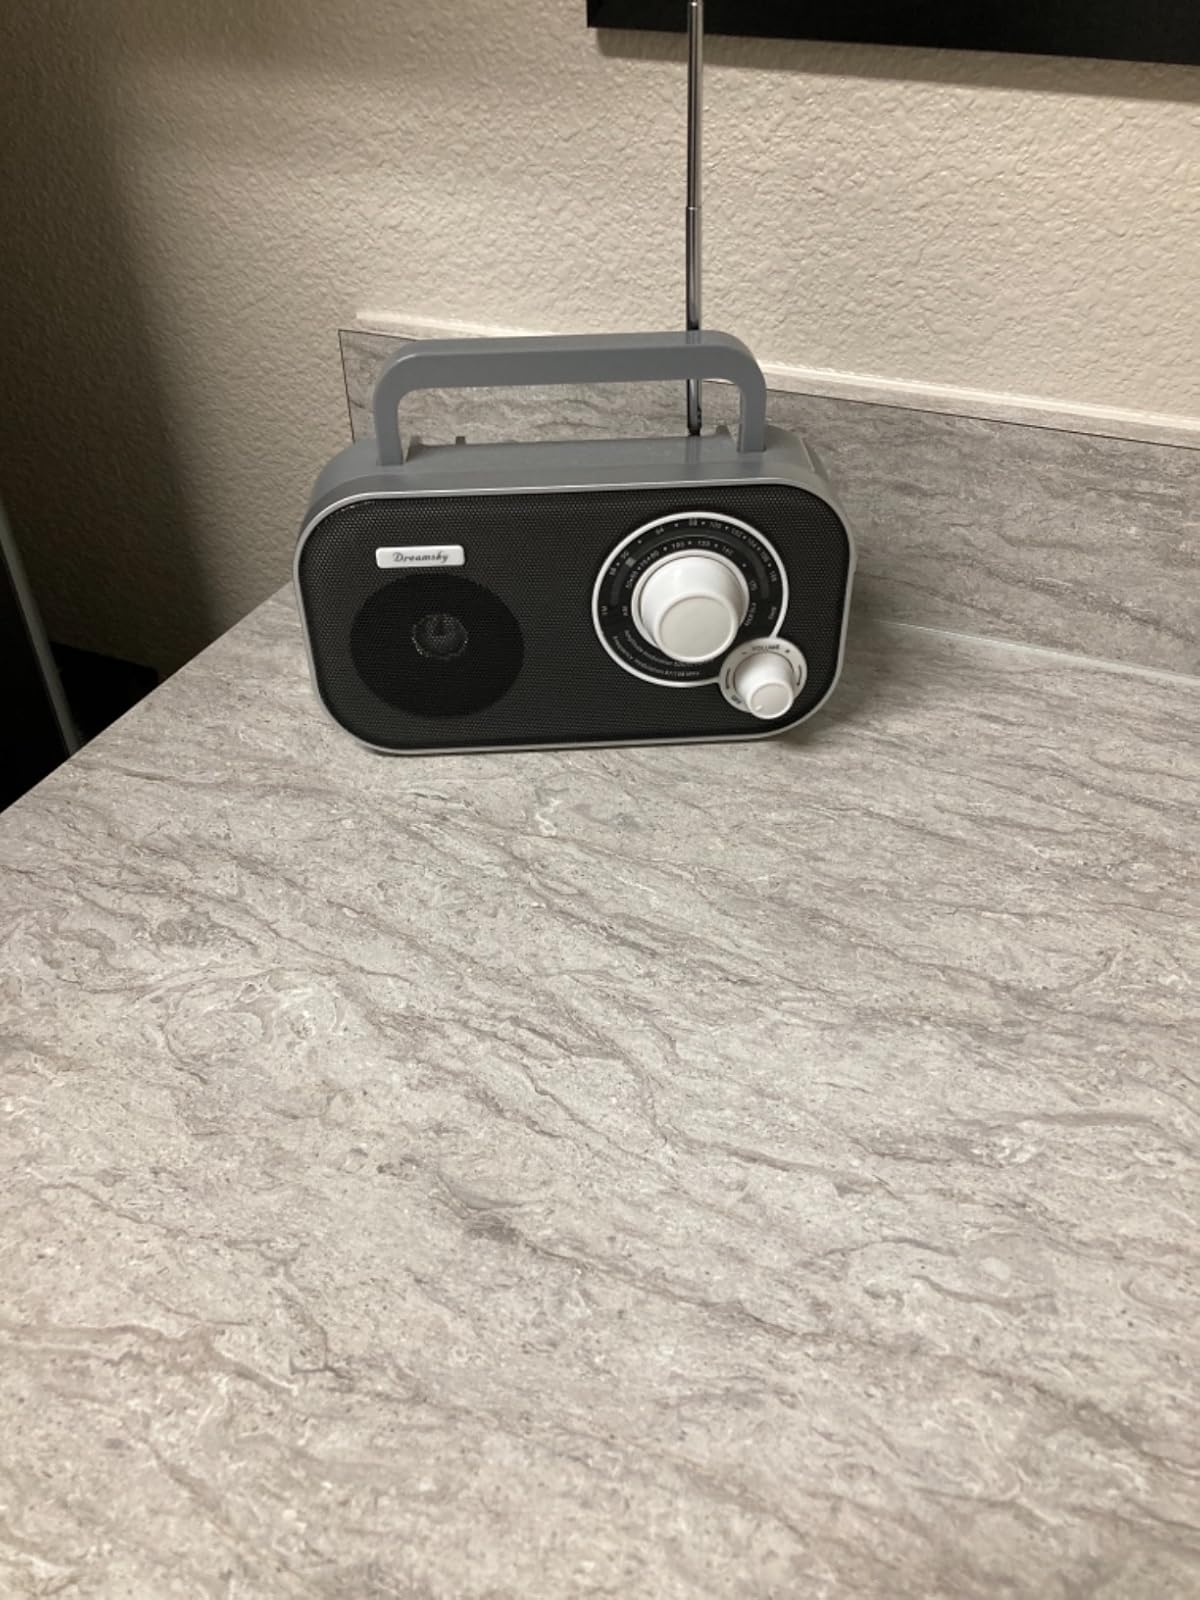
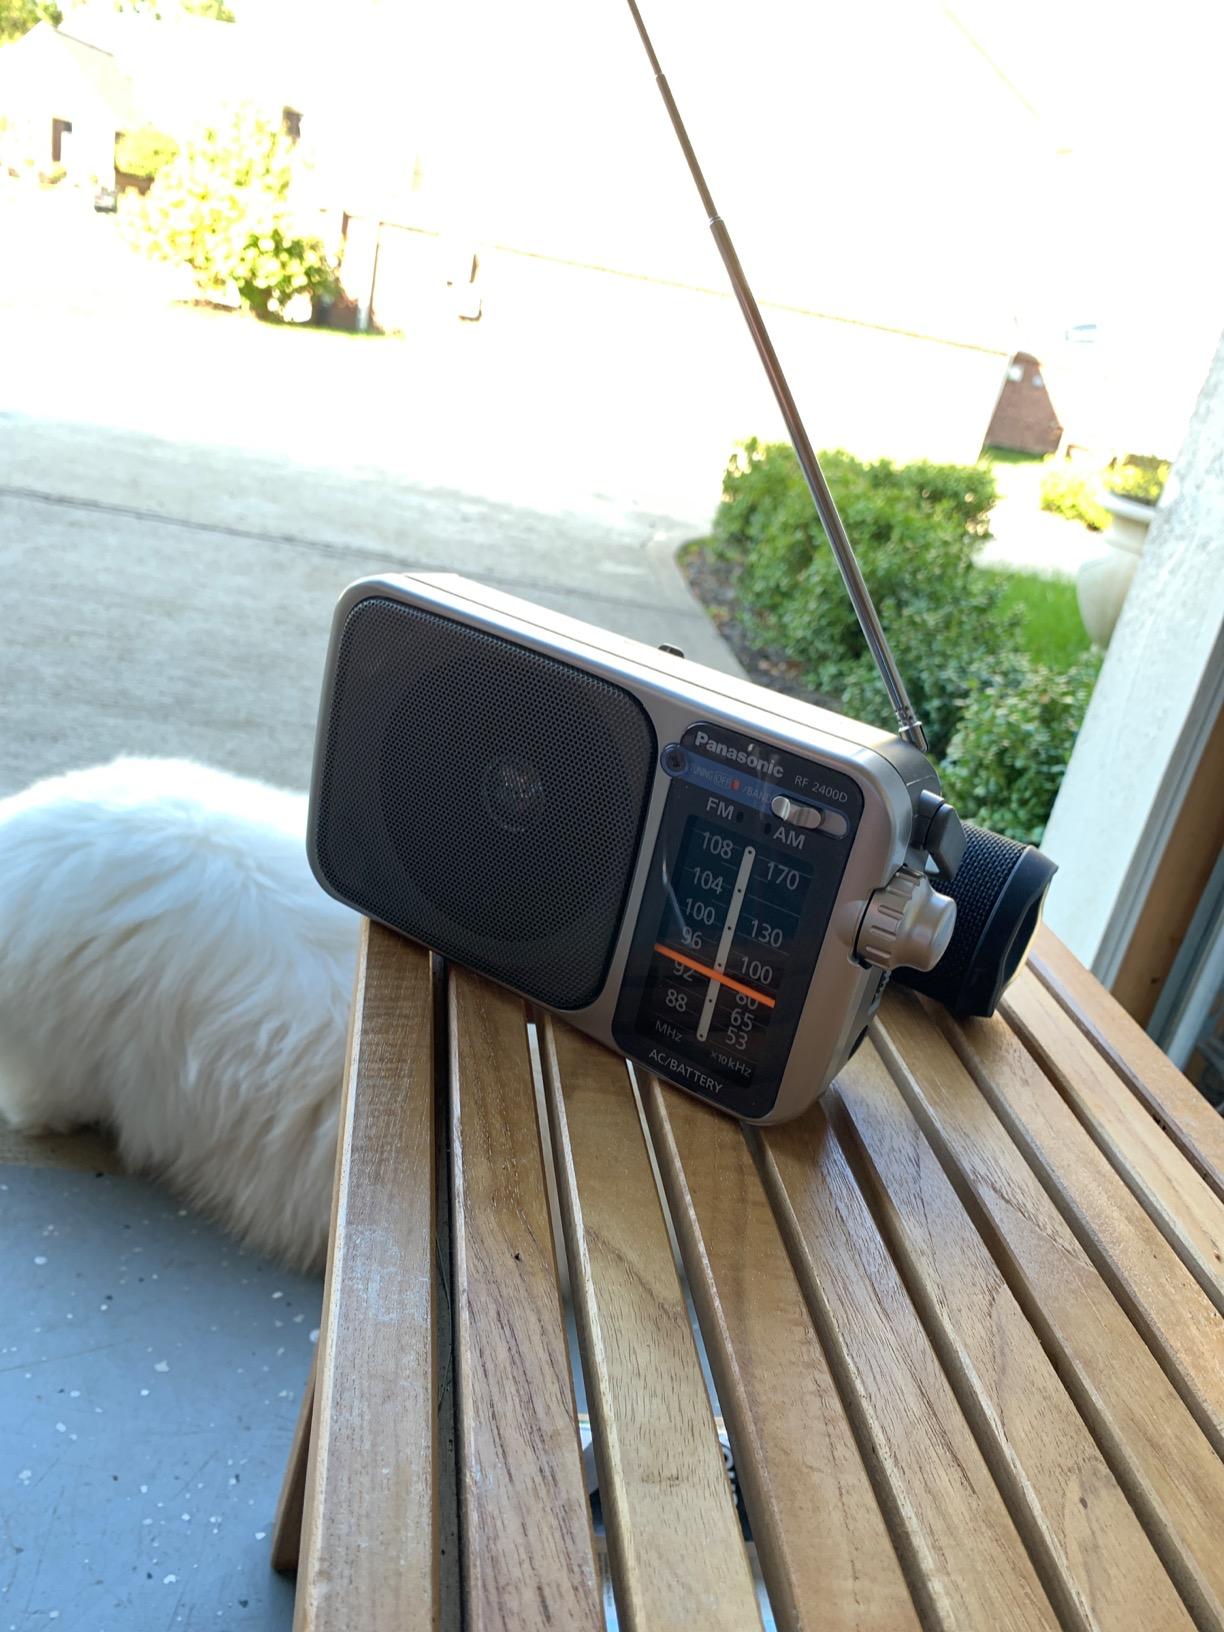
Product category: radio
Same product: no